Bayou Caviar

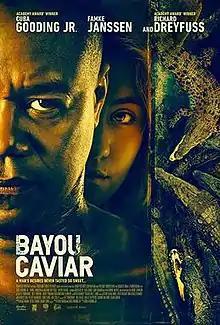

Bayou Caviar is a 2018 American neo-noir drama film directed by Cuba Gooding Jr. and written by Eitan Gorlin and Gooding. The film stars Gooding, Famke Janssen, Richard Dreyfuss, with Gregg Bello, Ken Lerner, Sam Thakur, Katharine McPhee, and Lia Marie Johnson in supporting roles. Russian hockey player Alexei Kovalev makes an appearance in the film. This film marks Gooding's first time as director.